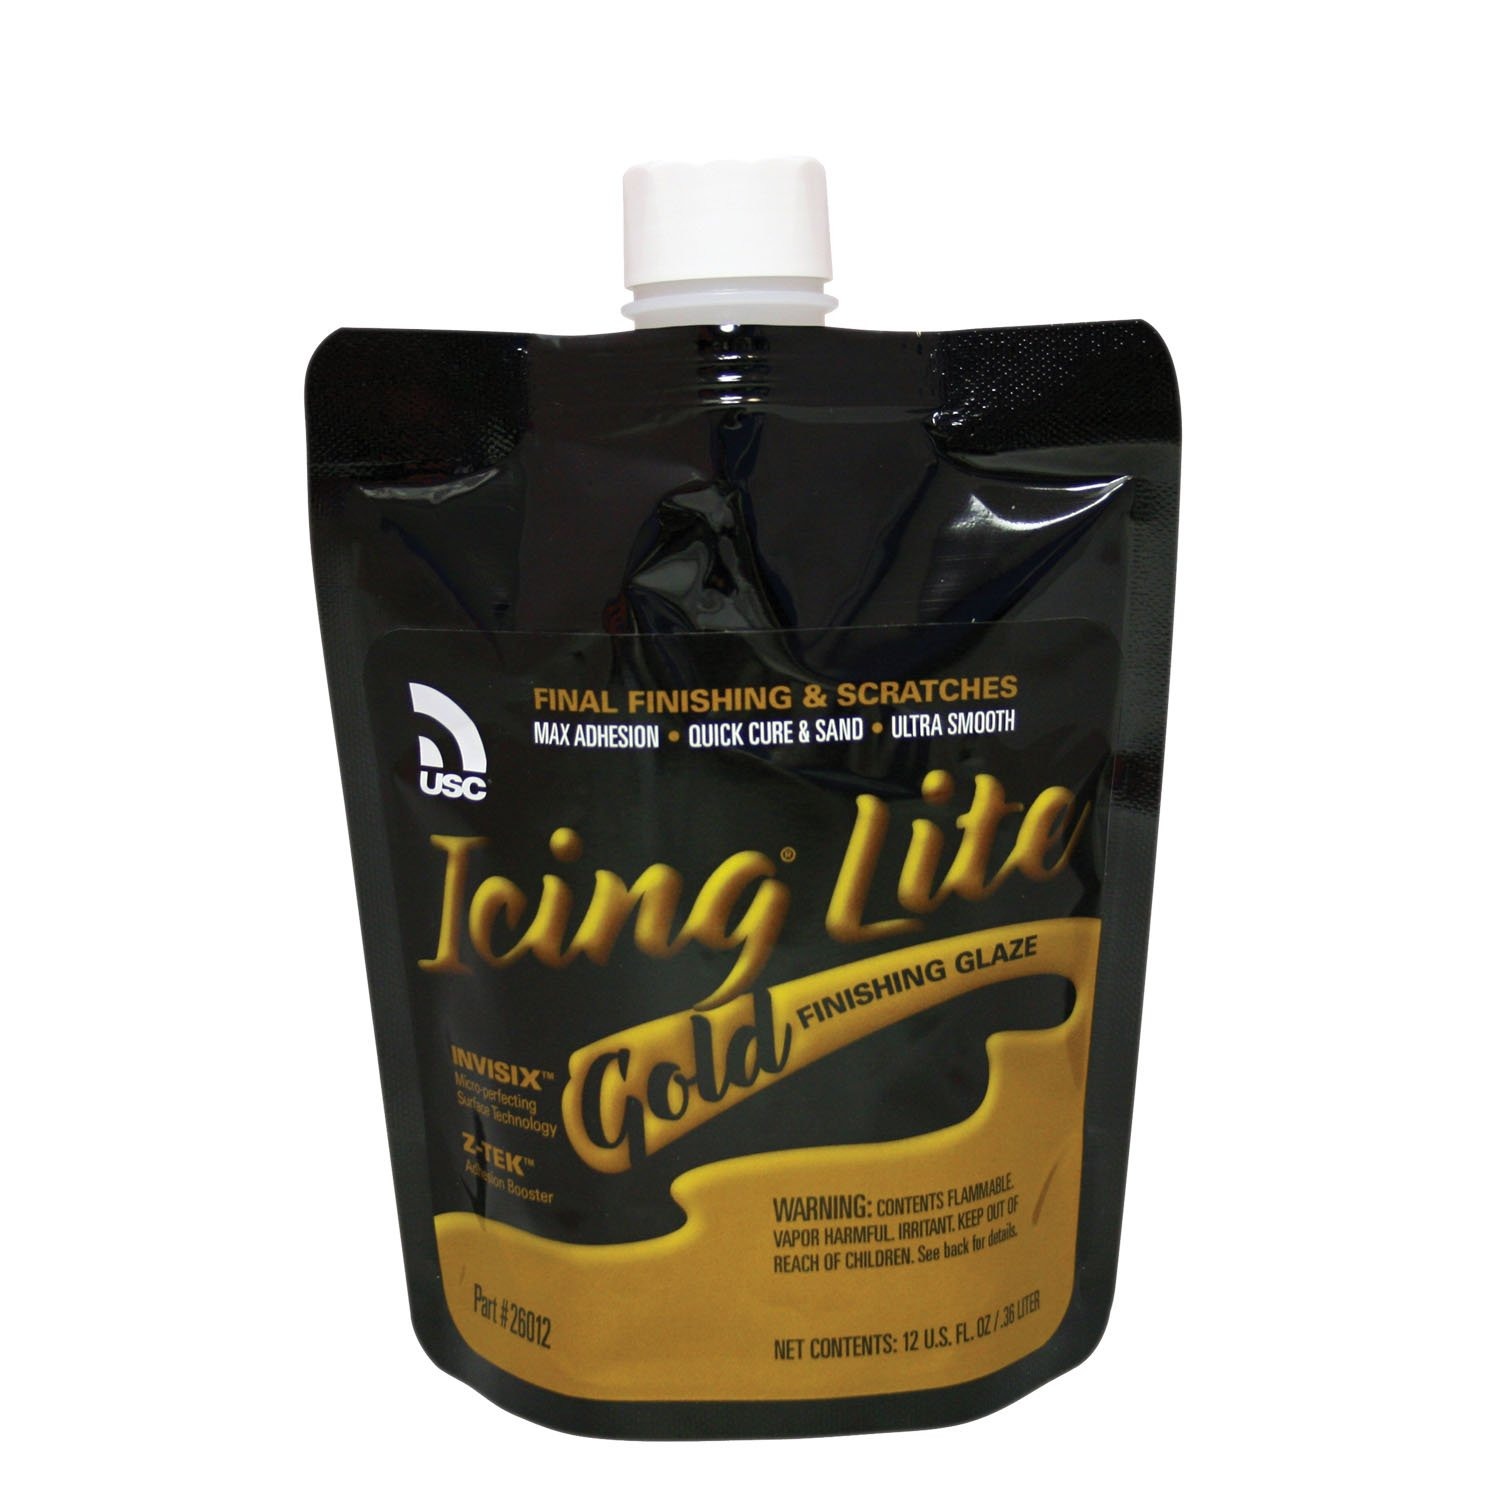
Item Name: U.S. Chemical & Plastics H Icing LITE 120Z Bag (USC-26012)
Bullet Point: Icing Light Glazing and Finishing Filler Putty, 12oz Bag USC-26012
Product Description: Icing Lite Gold Finishing Glaze, 12 oz. Pouch Z-TEK Adhesion Booster provides maximum adhesion and seamless feather edge. Quick curing formula gets you sanding sooner and without clogging the sand paper. Advanced resins and INVISX Micro-Perfecting Surface Technology self-level to a high-density, pinhole free surface that powders to a perfect finish 26012 Yes - STYRENE
Value: 1.0
Unit: Count

Price: 29.95